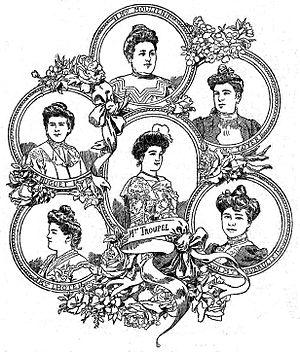
Les Reines de Paris en partance pour l'Italie.
La Mi-Carême à Paris, longtemps appelée également Fête des Blanchisseuses, est de facto au moins depuis le XVIIIᵉ siècle la fête des femmes de Paris dans le cadre du très féminin Carnaval de Paris.